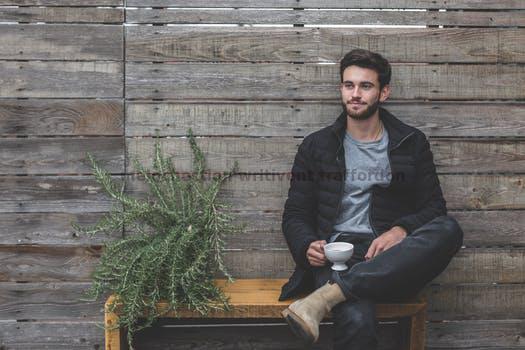
Label: Watermark